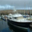
Label: ship